Elsa Barraine

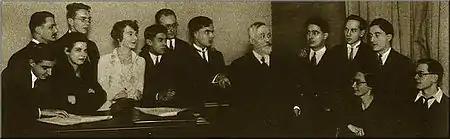
Paul Dukas and his composition students at the Paris Conservatoire, 1929. From left to right, around the piano: Pierre Maillard-Verger, Elsa Barraine, Yvonne Desportes, Tony Aubin, Pierre Revel, Georges Favre, Paul Dukas, René Duclos, Georges Hugon, Maurice Duruflé. Seated on the right: Claude Arrieu, Olivier Messiaen.

Born in Paris to Alfred Barraine, the principal cellist of the Orchestre de l’Opéra, and Mme. Barraine, Elsa Barraine began studying piano at a young age. She attended the Conservatoire de Paris and studied composition with Paul Dukas, whose impressive list of students includes Yvonne Desportes, Maurice Duruflé, Claude Arrieu, and Olivier Messiaen. Barraine and Messiaen were good friends throughout their lives and kept in frequent contact. A talented pupil, Barraine won First Prize in harmony at the Conservatoire at age fifteen (1925) and then in fugue and accompaniment when she was seventeen (1927). In 1929 she won the Prix de Rome for her cantata "La vierge guerrière", making her the fourth female winner since the competition began in 1803. Her piece "Harald Harfagard" (1930), symphonic variations based on the poetry of Heinrich Heine, was the first composition of Barraine's to gain public recognition. This was her first work of many to take inspiration from literature, such as the later "Avis" (1944) and "L’homme sur terre" (1949), both based on Paul Éluard texts.